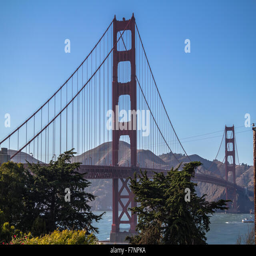
suspension bridge at sunny weather